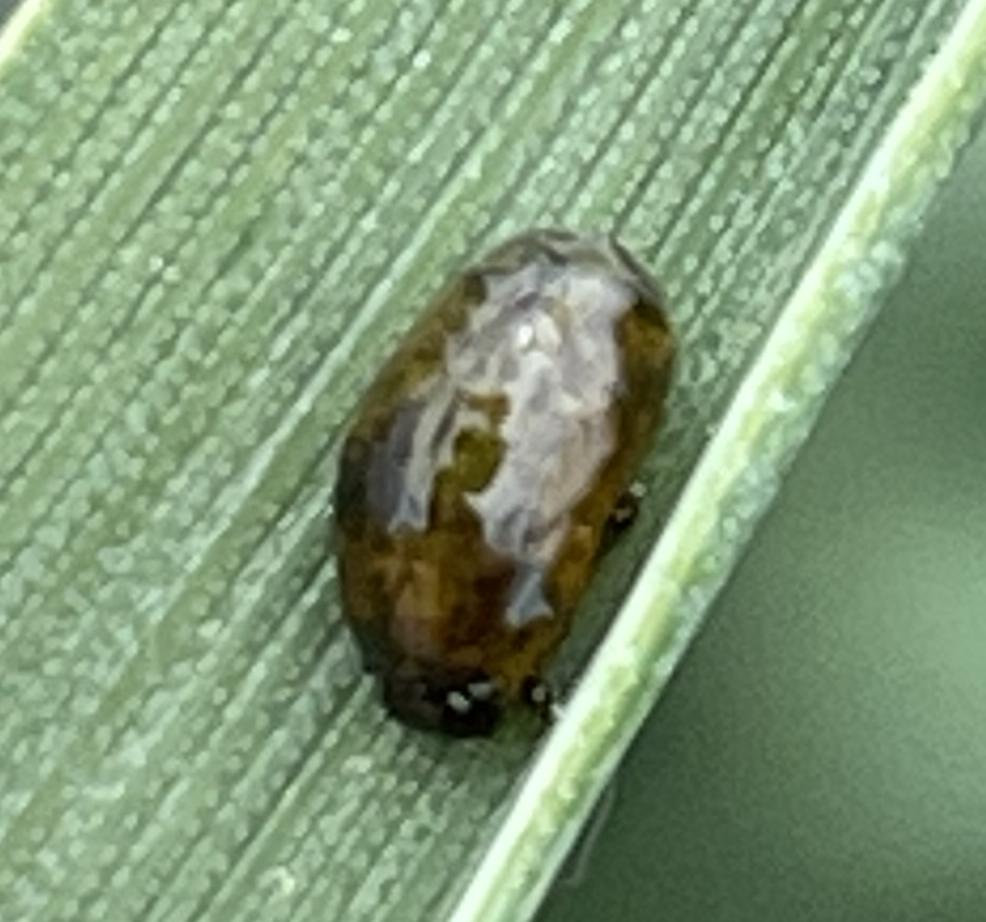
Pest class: cereal_leaf_beetle